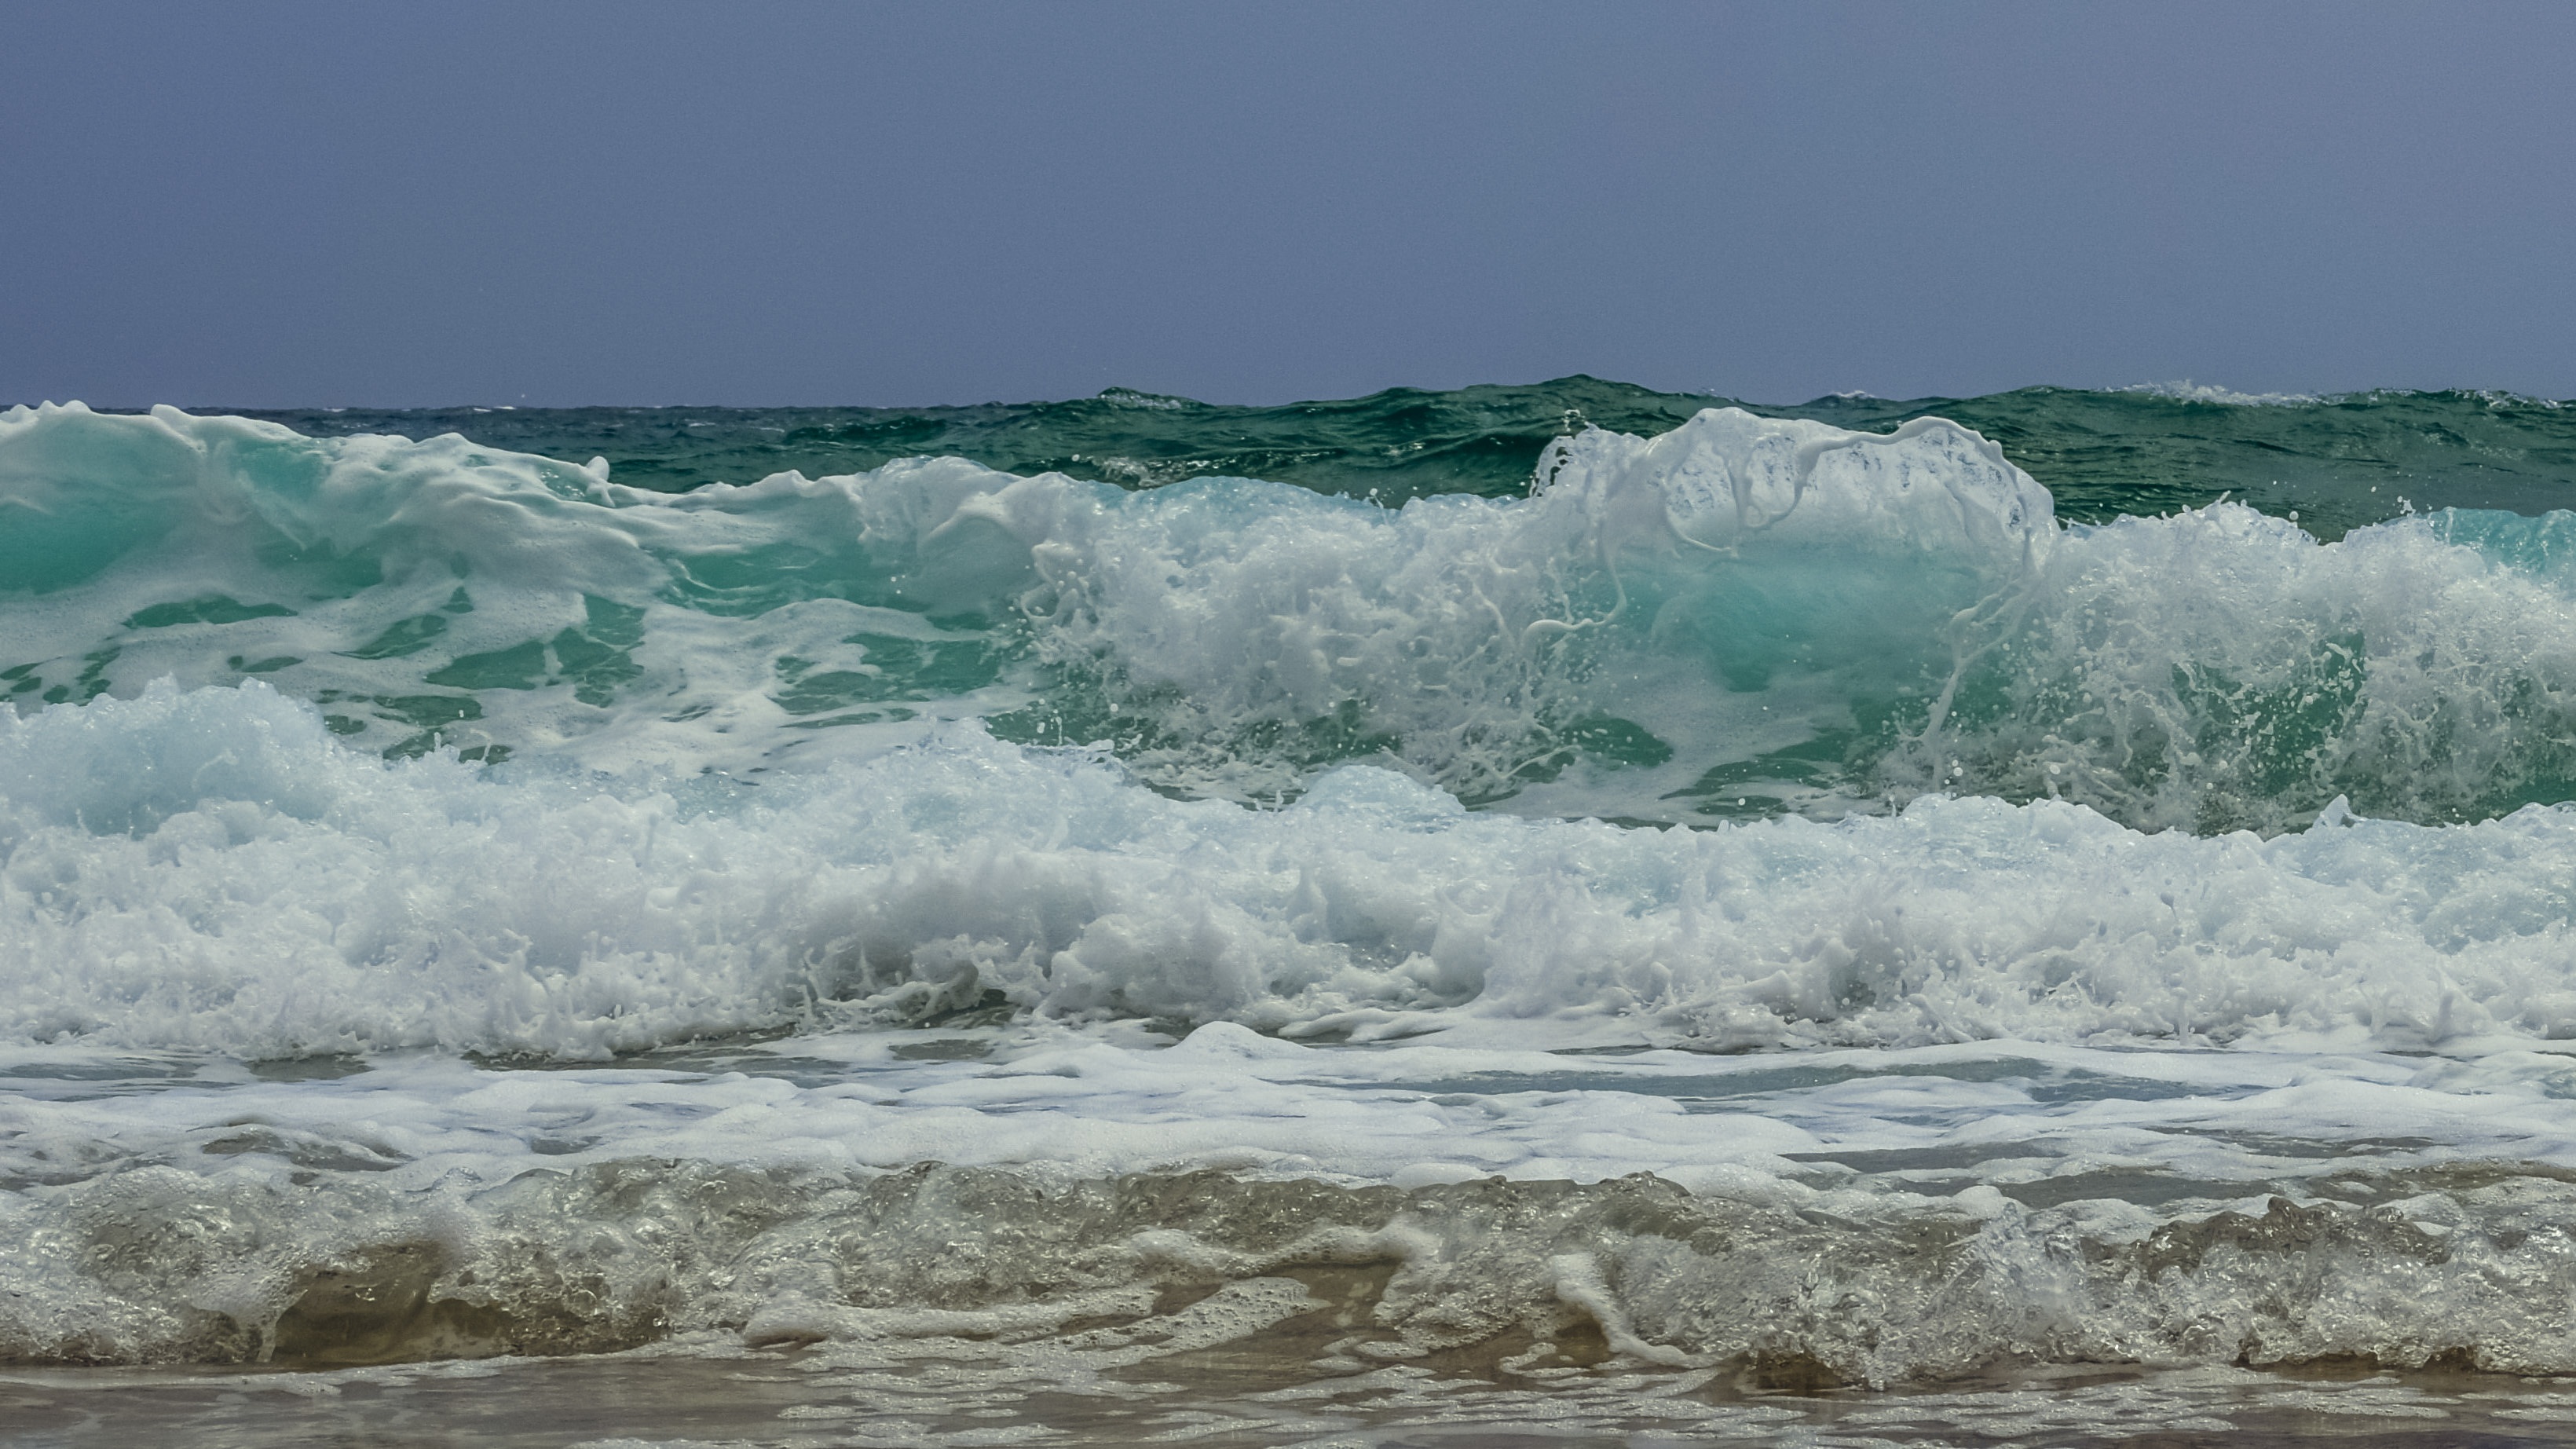
beach, sea, coast, water, nature, rock, ocean, shore, wave, wind, foam, splash, spray, weather, storm, rapid, crashing, smashing, smash, atmospheric phenomenon, wind wave